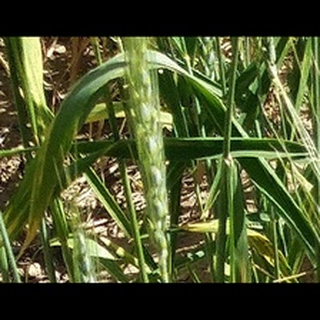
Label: healthy_wheat